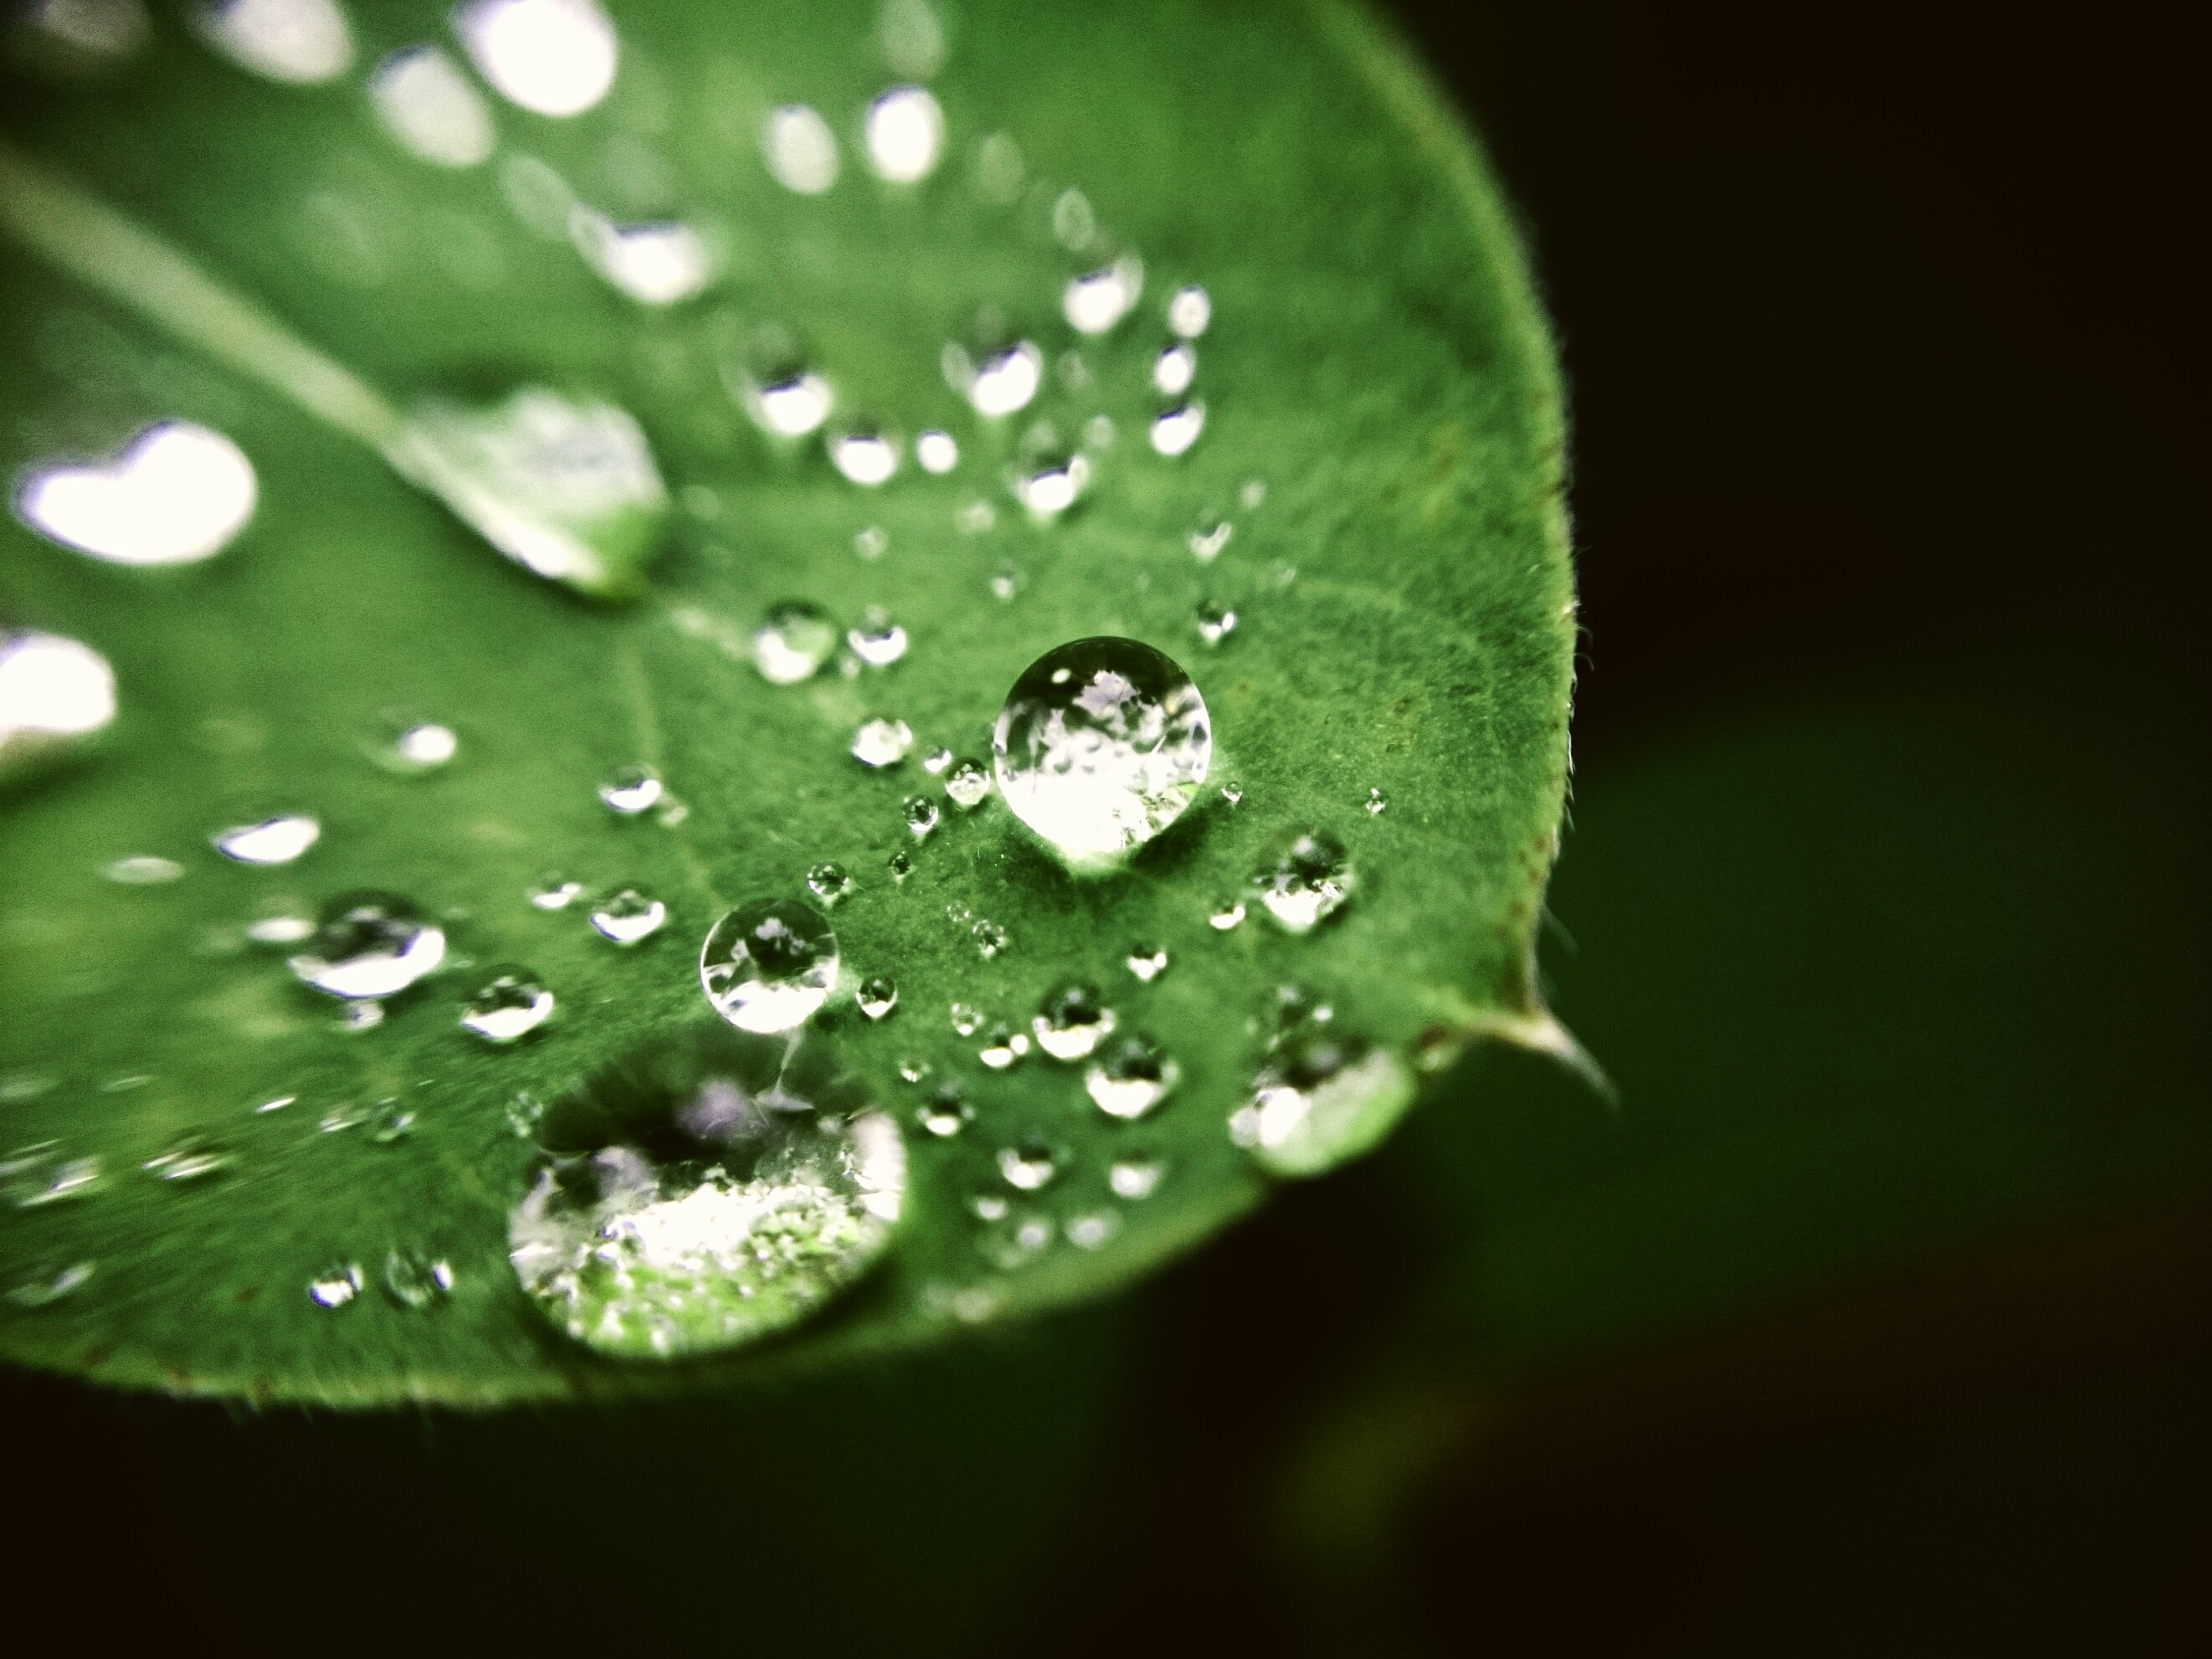
water, nature, drop, dew, structure, plant, photography, rain, water drop, leaf, flower, petal, raindrop, love, green, macro, botany, close, flora, drip, close up, leaves, leipzig, drop of water, moisture, macro photography, green leaf, beaded, leaf structures, leaf structure, annual plant, plant stem